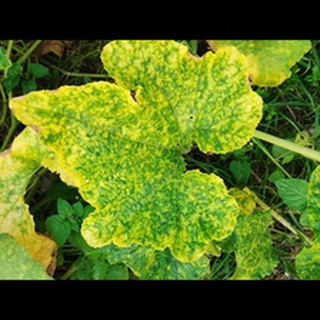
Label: pumpkin_mosaic_disease